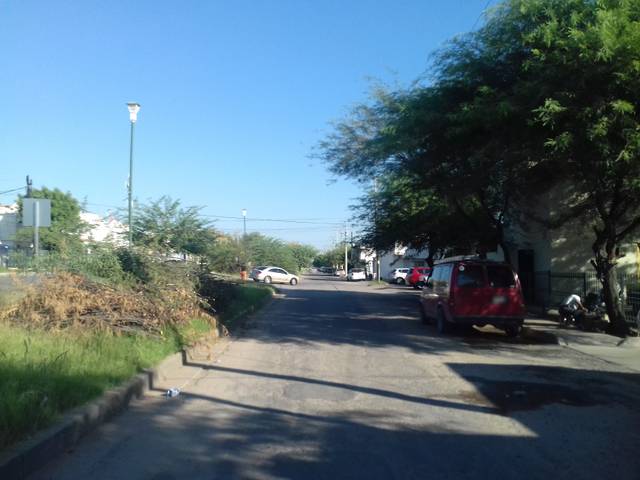
Region: Mexico
Coordinates: 29.077, -110.991